F. C. Burnand

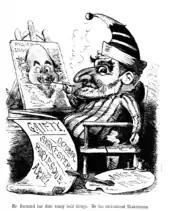
Burnand as Mr Punch, "Punch"'s mascot

In February 1860 Burnand had his first piece performed in the West End, "Dido the Celebrated Widow", a musical burlesque of "Dido and Aeneas", played at the St James's Theatre. The following month he married an actress, Cecilia Victoria Ranoe (1841–1870), daughter of James Ranoe, a clerk; the couple had five sons and two daughters. He was called to the bar in 1862, and practised for a short time, but his main interest was in writing. In the early 1860s he wrote several farces in partnership with Montagu Williams, and edited the short-lived journal "The Glow-Worm". He then joined the staff of "Fun", edited by H. J. Byron. He parted company with Byron when the magazine rejected his proposed 1863 literary burlesque of a Reynolds serial, entitled "Mokeanna, or the White Witness". He showed his manuscript to Mark Lemon, editor of "Punch", who accepted it for publication; Burnand remained a "Punch" writer for the rest of his career.